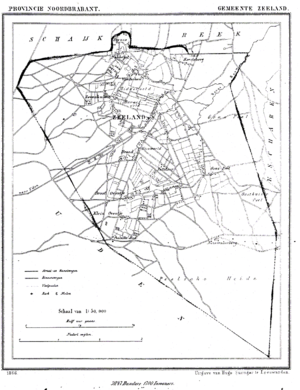
Zeeland est un village de la commune néerlandaise de Landerd dans le nord-est de la province du Brabant-Septentrional.